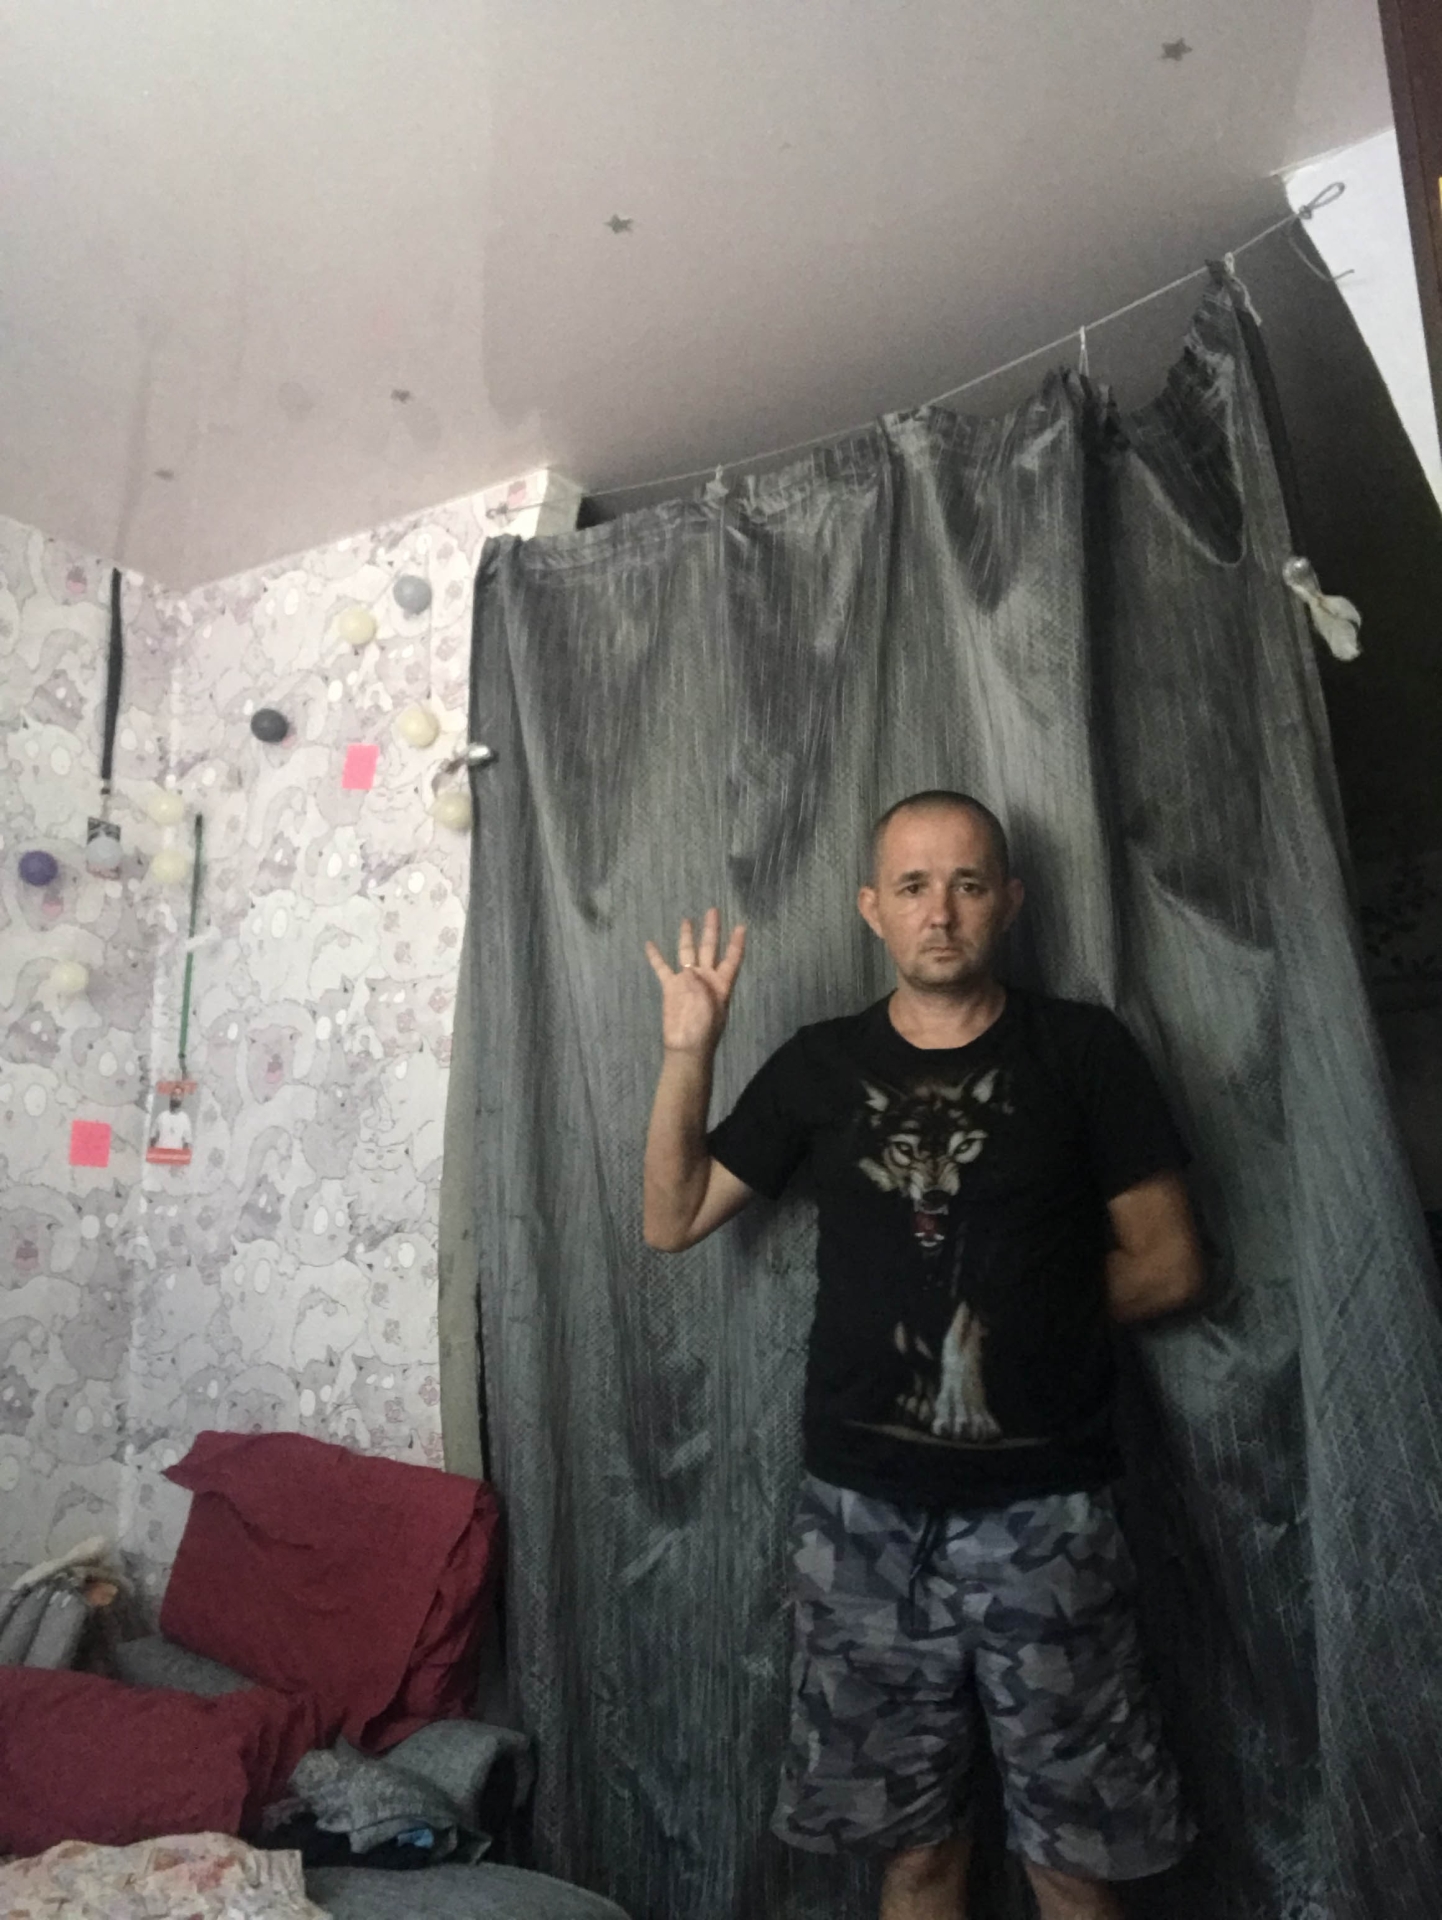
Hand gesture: four